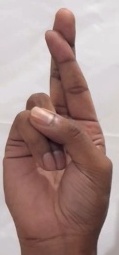
ASL sign: R